Gas holder

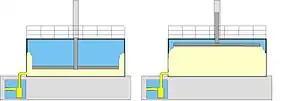
A dry-seal Wiggins-type gas holder

Dry-seal gas holders have a static cylindrical shell, within which a piston rises and falls. As it moves, a grease seal, tar/oil seal or a sealing membrane which is rolled out and in from the piston keeps the gas from escaping. The MAN type (by Maschinenfabrik Augsburg-Nürnberg AG) was introduced in 1915: it was polygonal and used a tar/oil seal. The Klonne dry seal gas holder was circular and used a grease seal. The dry-seal Wiggins gasholder was patented in 1952: it used a flexible curtain that was suspended from the piston. The largest low-pressure gas holder built was the Klonne gas holder built in 1938 in Gelsenkirchen. It was high and in diameter, which gave it a capacity of . There was a MAN type, built in 1934 in Chicago with a capacity of .